Julia Scott Vrooman

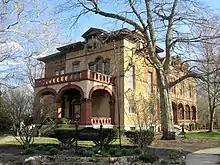
The Scott–Vrooman House, in Bloomington, Illinois; Julia Scott Vrooman was born in this house in 1876, and died in this house in 1981

Vrooman was a political hostess in Washington, D.C. During World War I, she accompanied her husband, a federal agriculture official, on a trip to Europe for coordinating food relief; she also worked with the YMCA serving American troops at the front. She formed a jazz band of musical soldiers, and often served cocoa to soldiers from Illinois in canteens. "I have no children, I am in perfect health," she explained of her efforts. "I am fortunate enough to be able to speak both French and Italian. If, instead of looking for an opportunity to get into war work, I were looking for an excuse to avoid it, I could not find one." For her contributions to troop morale, she was made an honorary member of the Veterans of Foreign Wars post in Bloomington.